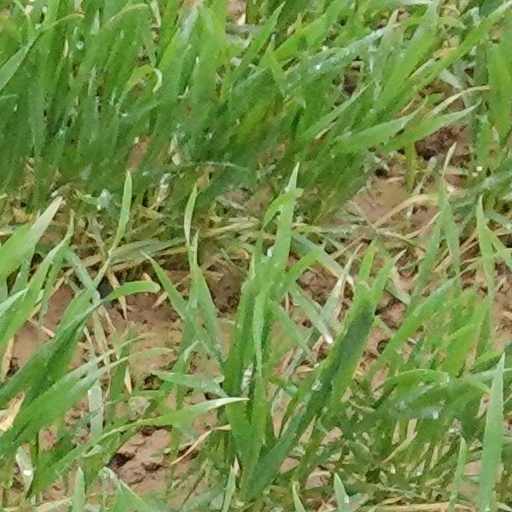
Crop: wheat